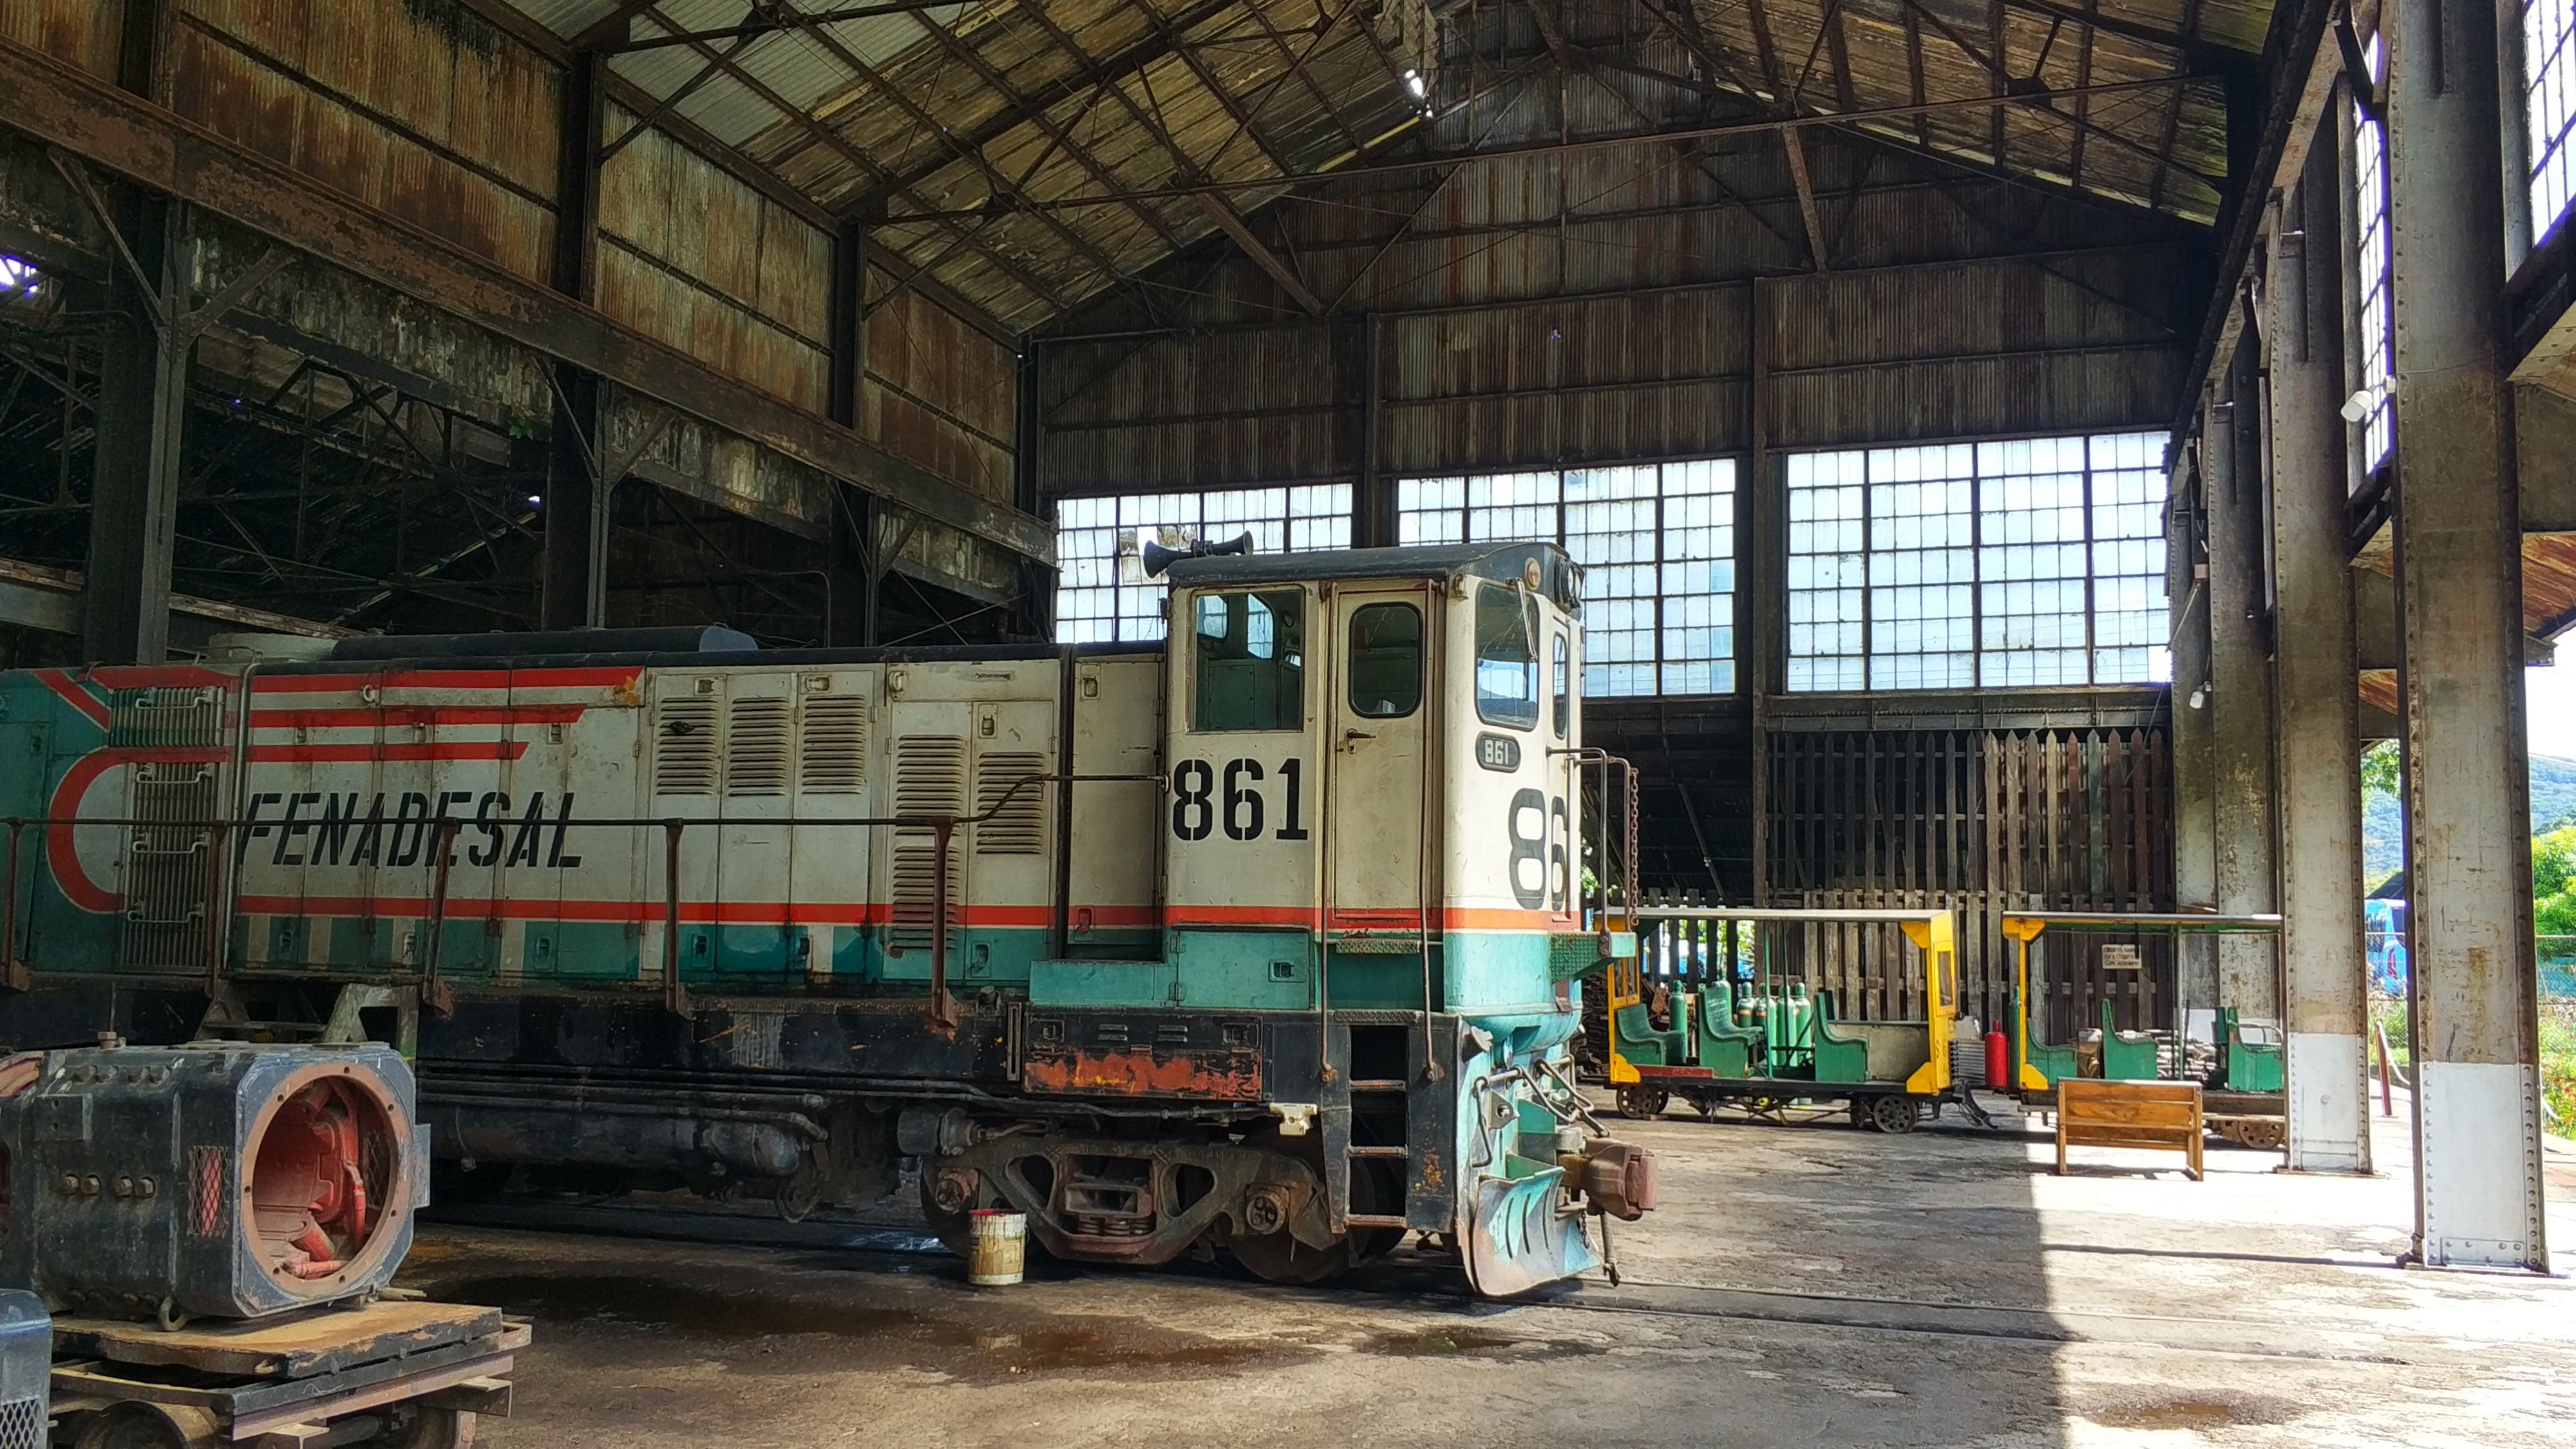
tren, transport, rolling stock, vehicle, locomotive, rail transport, track, railroad car, train, public transport, train station